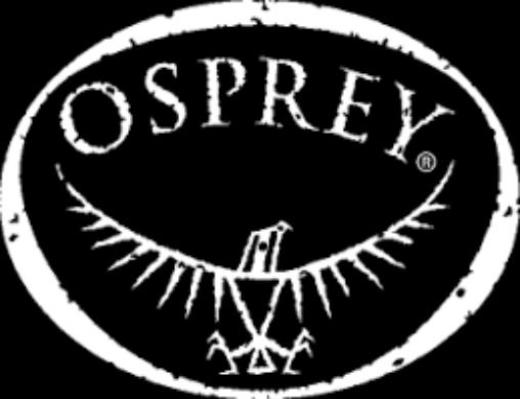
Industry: Clothes